Hugó Sónyi

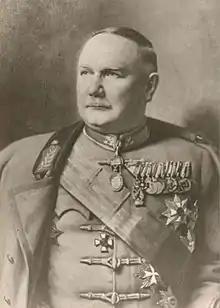
General Hugó Sónyi ca 1940

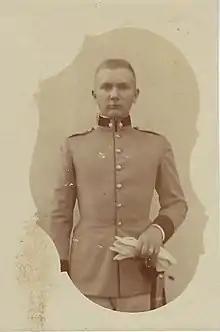
Hugó Sónyi Vienna 1902

Hugó Sónyi (Wölkersdorf 2 March, 1883 - 7 June, 1958 Ratingen, West Germany) was a Hungarian military officer and politician who served as the Commander-in-Chief of the Royal Hungarian Army. He was a member of the House of Magnates, and the Captain General of the Hungarian Order of Vitéz.